William Peden

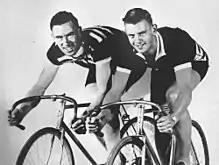

William "Torchy" Peden (16 April 1906 – 26 January 1980) was a Canadian cyclist. He was inducted into Canada's Sports Hall of Fame in 1955 and the BC Sports Hall of Fame in 1966.